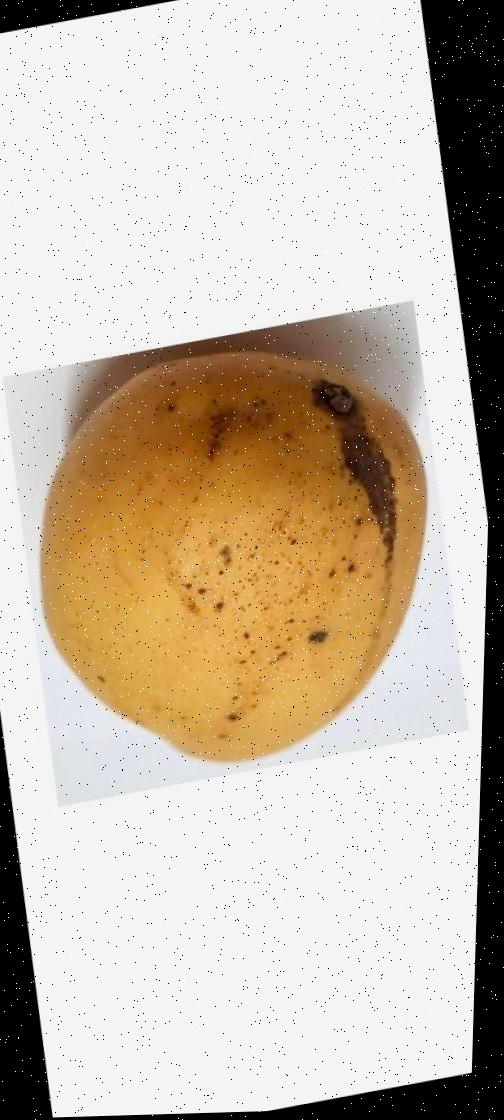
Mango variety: Katimon